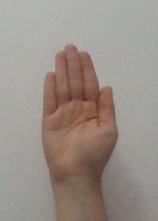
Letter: seen